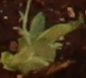
Label: Field Pea